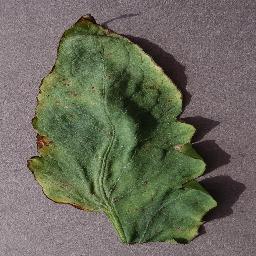
Label: Tomato___Target_Spot